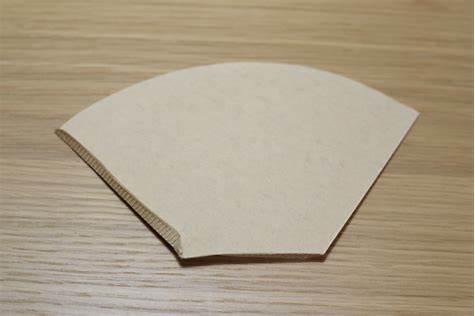
Waste category: paper